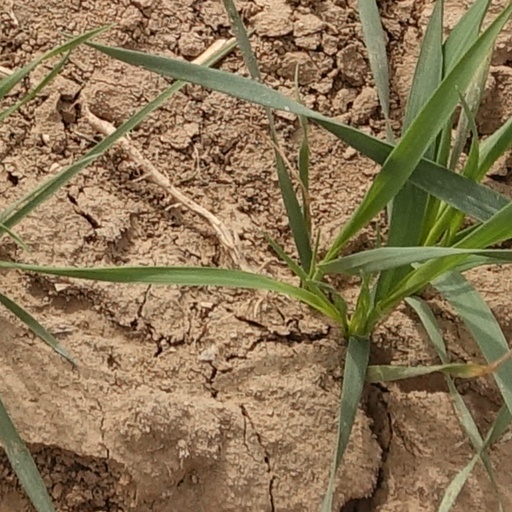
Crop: wheat